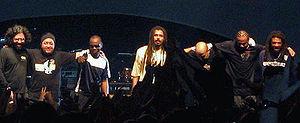
O Rappa est un groupe de reggae brésilien, de Rio de Janeiro